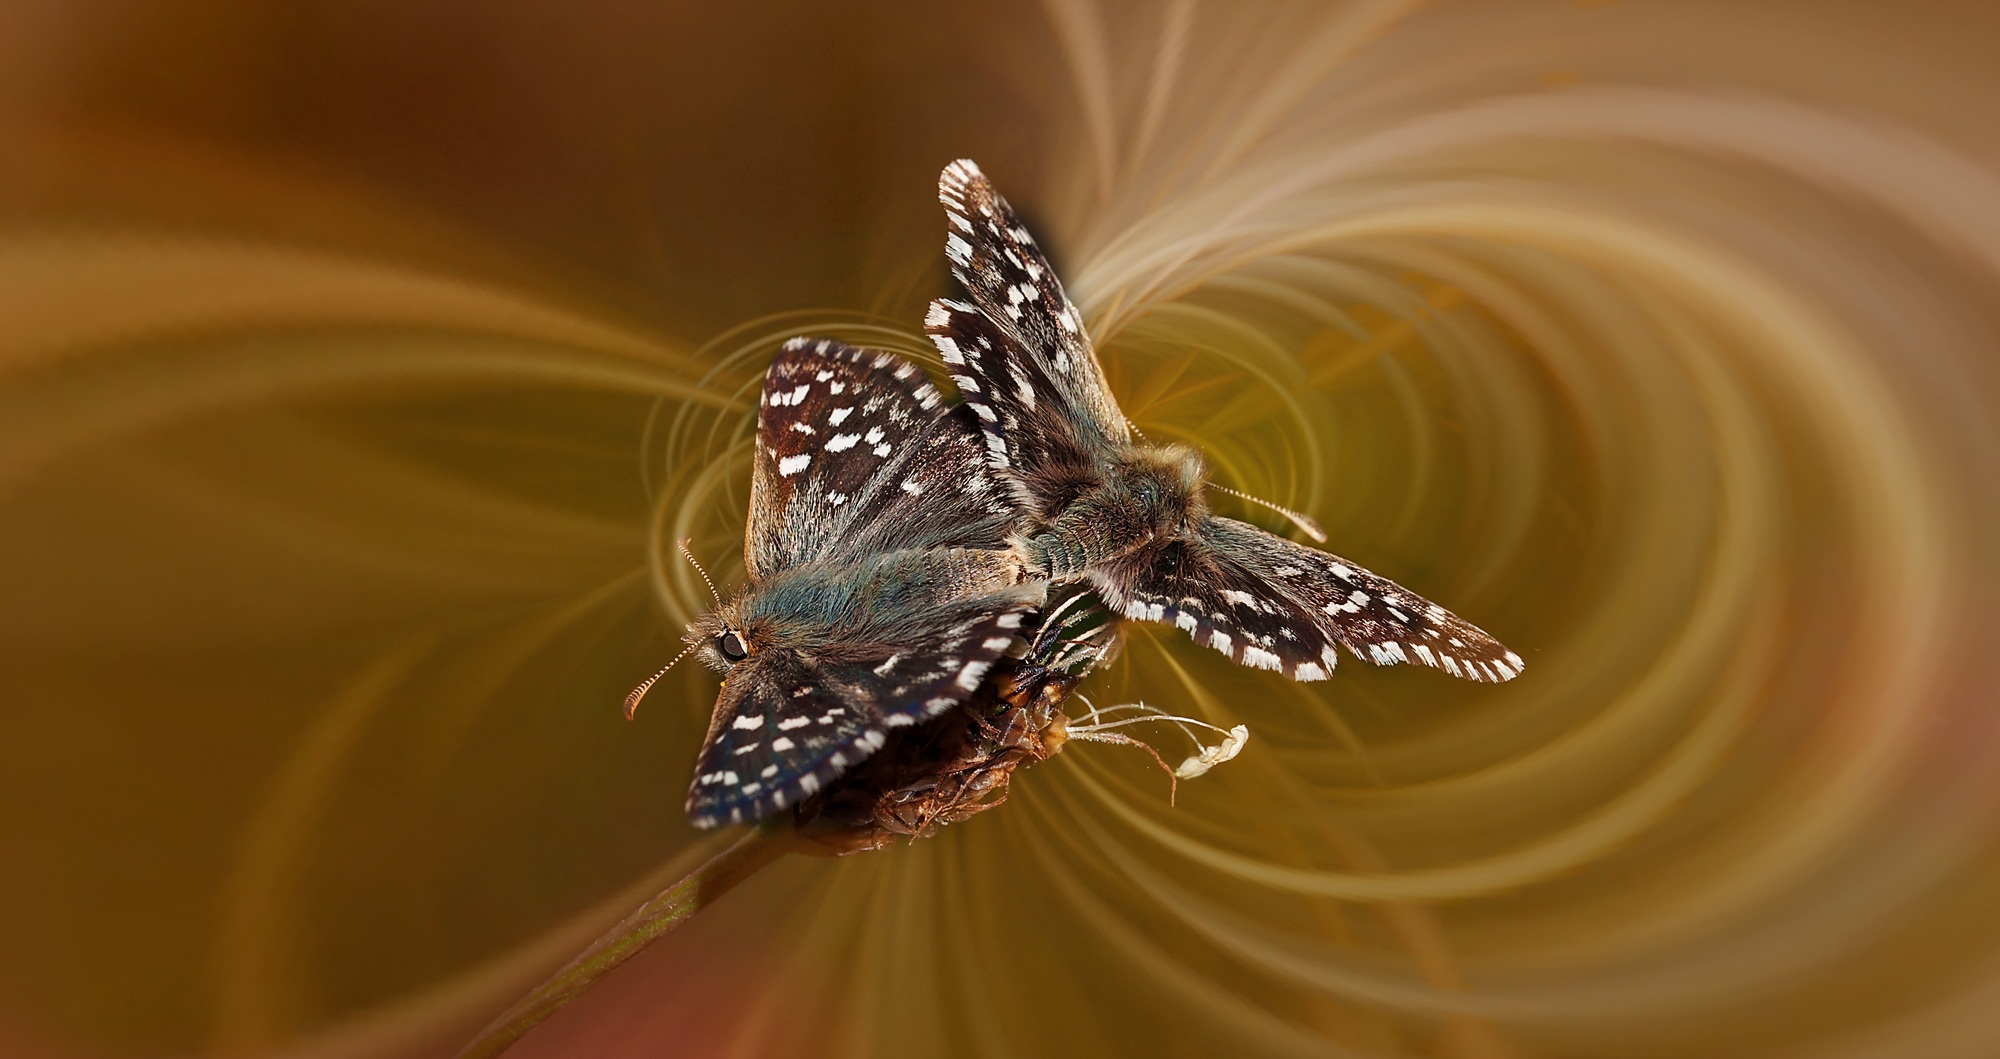
photography, flower, animal, insect, butterfly, close, fauna, invertebrate, close up, reproduction, macro photography, pairing, moths and butterflies